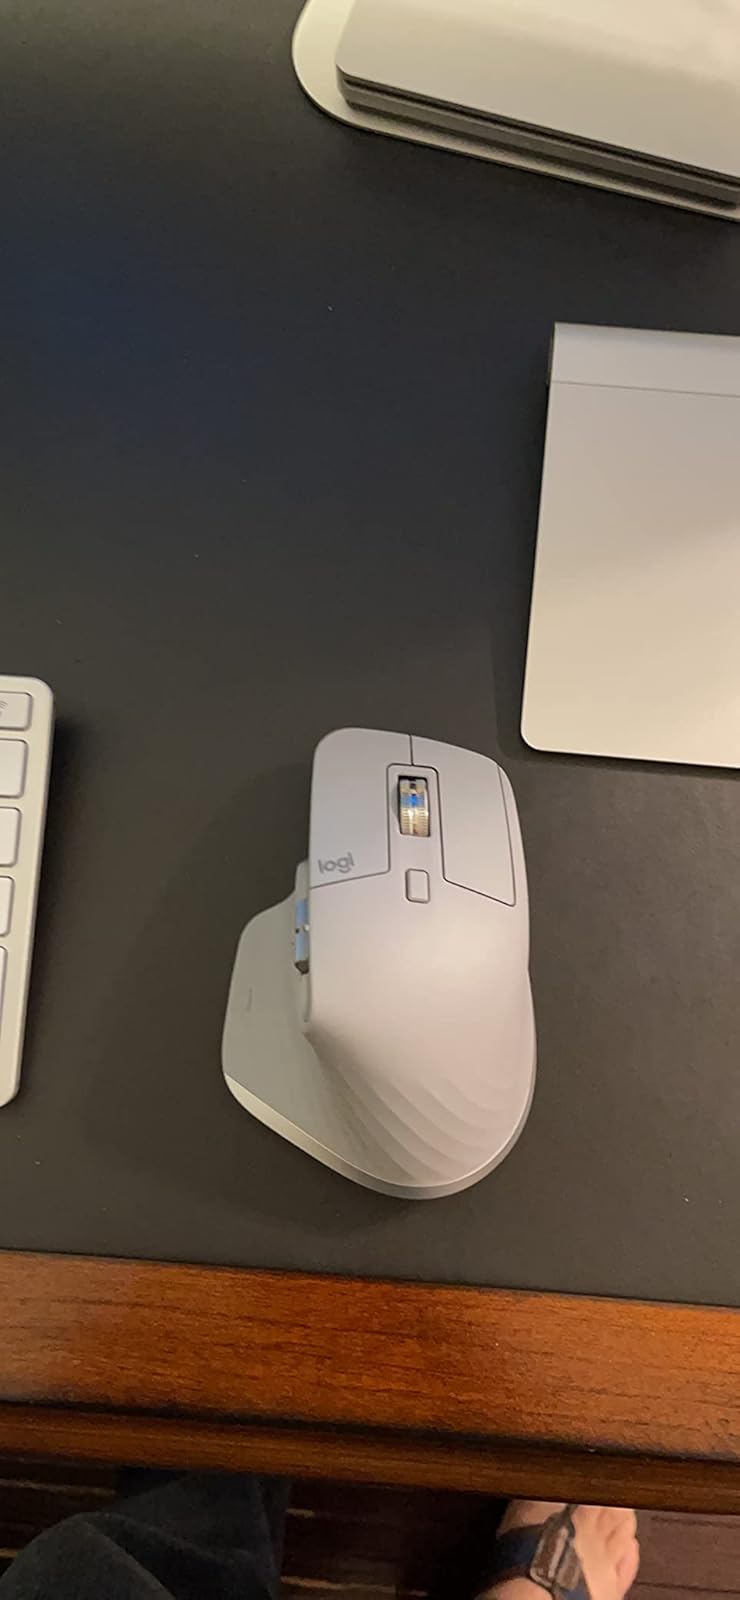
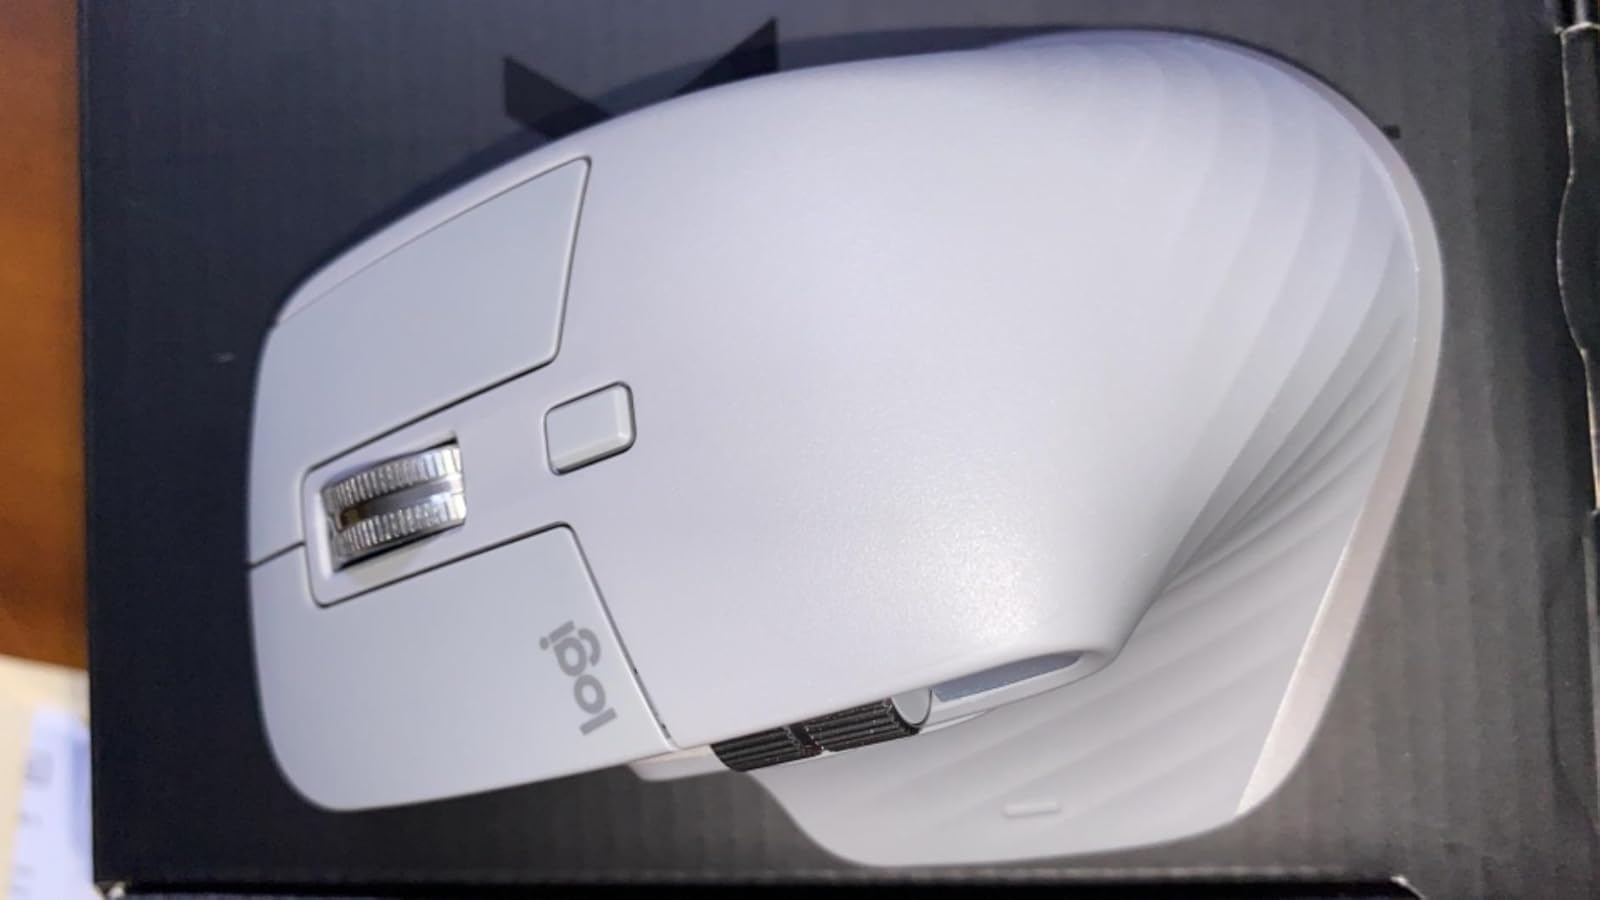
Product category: mouse
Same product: yes